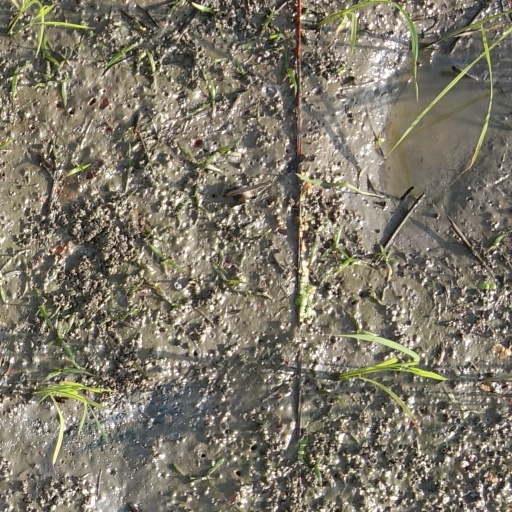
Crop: rice